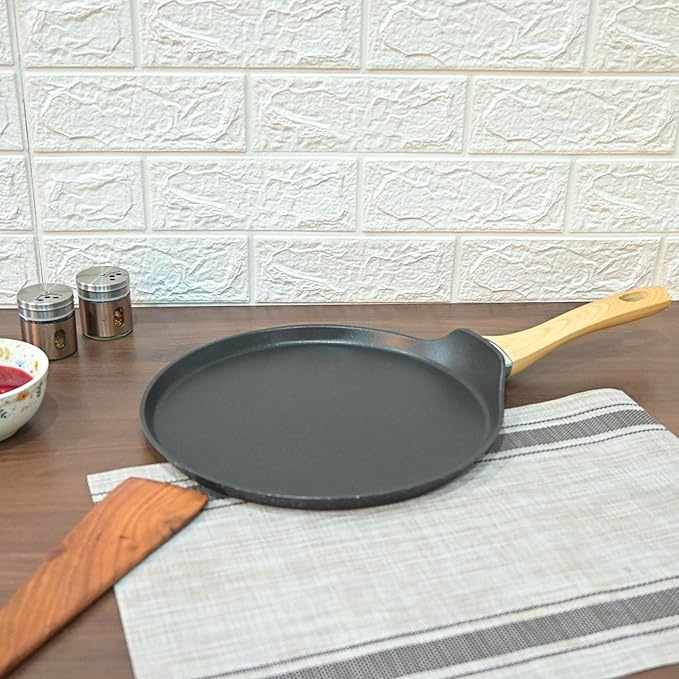
Femora Foged Die Cast Aluminium Non Stick 28 Cm Roti Tawa With Wood Finish Handle | Granite Finish | Induction & Gas Ready
Description: Diamension:- Diameter: 28 CM. Handle:- 19 CM. Package Content:- 1 Roti Tawa. Material: 100% Virgin Aluminium Provides Effective Heat Distribution. Hard rock non-stick 5 layer granite coating for oil-free and healthy cooking. Pressure Aluminium Die Cast (PDC) construction helps maintain high temperature while cooking. Perfluorooctanoic Acid (PFOA) & Lead free food grade surface is safe to use. High Temperature Resistant (HTR) outer granite surface is long lasting. Easy To Clean & Dishwasher Safe: The product is dishwasher-safe and hence, easy to clean and maintain
Brand: femora
Category: Home & Garden > Kitchen & Dining > Cookware & Bakeware > Cookware > Crêpe & Blini Pans > Crêpe Pans